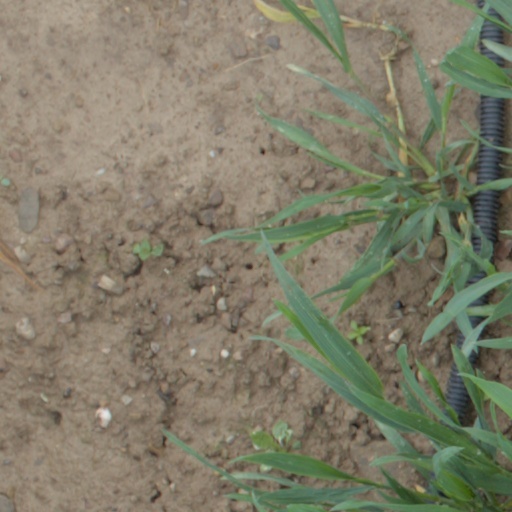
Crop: wheat